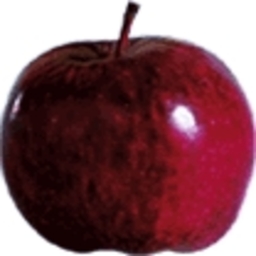
Label: Apple